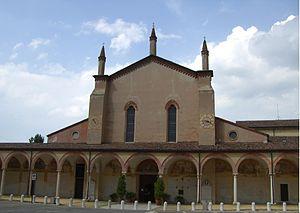
Curtatone est une commune italienne de la province de Mantoue dans la région Lombardie en Italie.
Le Sanctuaire de la Bienheureuse-Vierge-des-Grâces de Curtatone